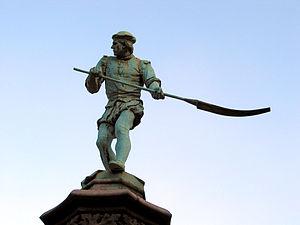
Bruxelles (Belgique), Square du Petit Sablon - Statue du blanchisseur réalisée par le sculpteur Jef Lambeaux (XIXe siècle).
Un blanchisseur est celui qui exerce une activité :
La lessive désigne le lavage des vêtements et autres textiles. Les processus de lavage sont souvent effectués dans une pièce réservée à cet effet ; dans un espace public on a parlé de buerie, de laverie ou de lavoir. Dans une maison individuelle, on parle de buanderie. Un immeuble d'habitation ou une résidence étudiante peut avoir une buanderie commune telle, une tvättstuga. Une entreprise autonome est appelée laverie automatique. Le matériel qui est lavé ou a été lavé, est également généralement appelé « lessive ».